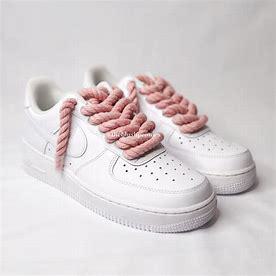
Brand: Nike
Model: Air Force